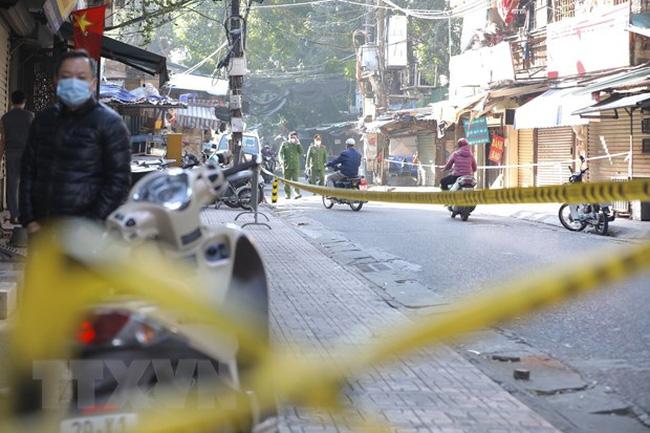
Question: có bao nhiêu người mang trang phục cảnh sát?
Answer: có hai người mang trang phục cảnh sát